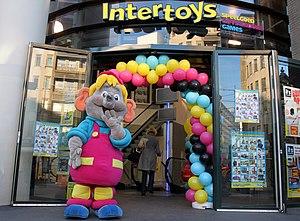
Blokker Holding B.V. est une société faîtière néerlandaise qui possède plusieurs chaînes de magasins de détail.